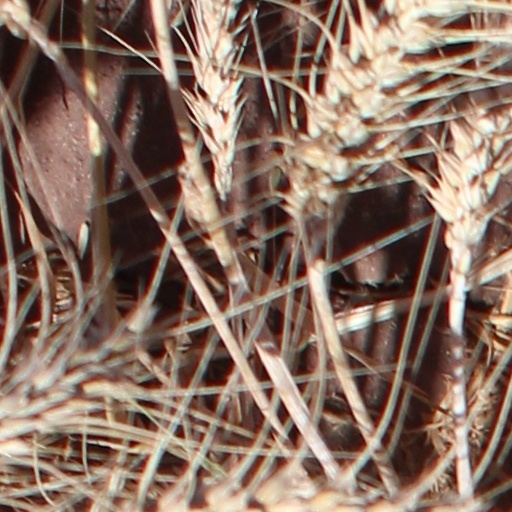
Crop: wheat